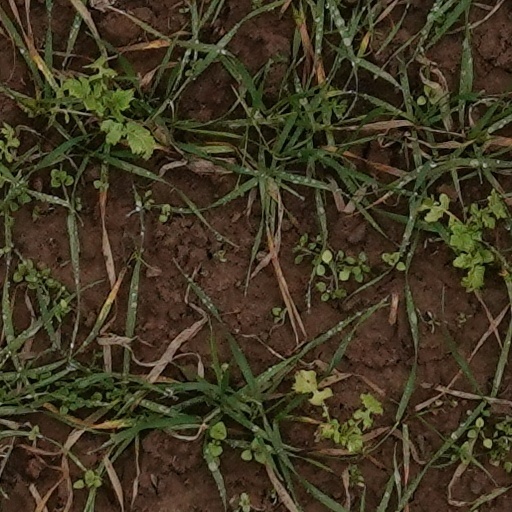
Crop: wheat